K'zell Wesson

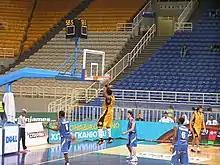
Wesson dunking the ball while a member of AEK.

K'Zell Ray Wesson (born June 24, 1977, pronounced Kay-Zell) is an American former professional basketball player. He is in height and he weighs 242 lbs. (110 kg). He plays the position of power forward-center.